Jotun (company)

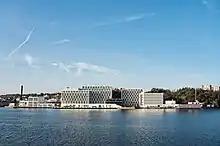
Jotun headquarters and R&D centre in Sandefjord, Norway

Jotun began in the early 1920s as a paint and marine provisions merchant in Sandefjord, Norway. Sandefjord was a popular homeport for whaling ships, which used to get laid up in port every summer for repairs and maintenance. The company's founder, Odd Gleditsch Sr. had worked on whaling ships and felt there was a demand for such a provider in the whaling town. During those days, paint stores usually sold pigments, turpentine and linseed oil separately, leaving it to purchasers to buy and mix them. Gleditsch retired from the sea and opened a shop in Sandefjord to sell paints and provisions, but soon felt that a demand existed for ready-made paints. In 1926, he purchased an existing small chemical factory called Jotun. In the early 1930s, the company made its first popular ready-made paint called Arcanol, which was marketed to ship owners and shipyards, a strategy that Jotun continued to invest in. The 1920s and 1930s saw a boom in Norwegian shipping, especially in its dry cargo and tanker fleet, and Jotun took advantage of that.